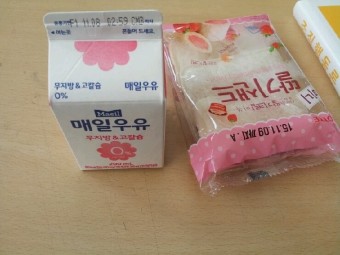
Label: paper